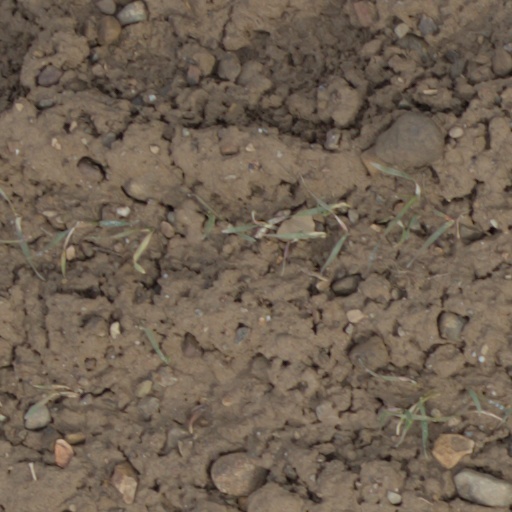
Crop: wheat